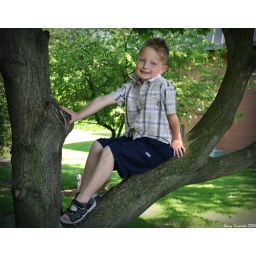
Lookin' cute in the tree